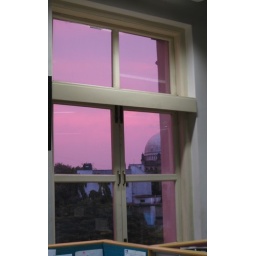
sky in evening the same day thru my office window